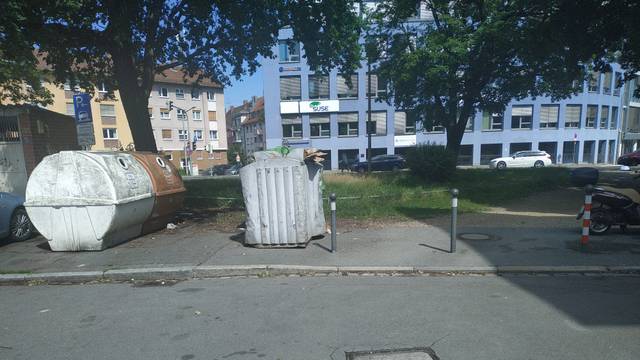
Region: Germany
Coordinates: 49.459, 11.083